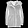
Label: Coat